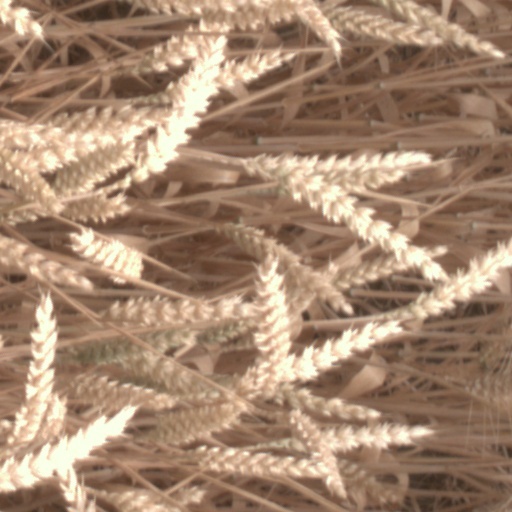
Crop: wheat